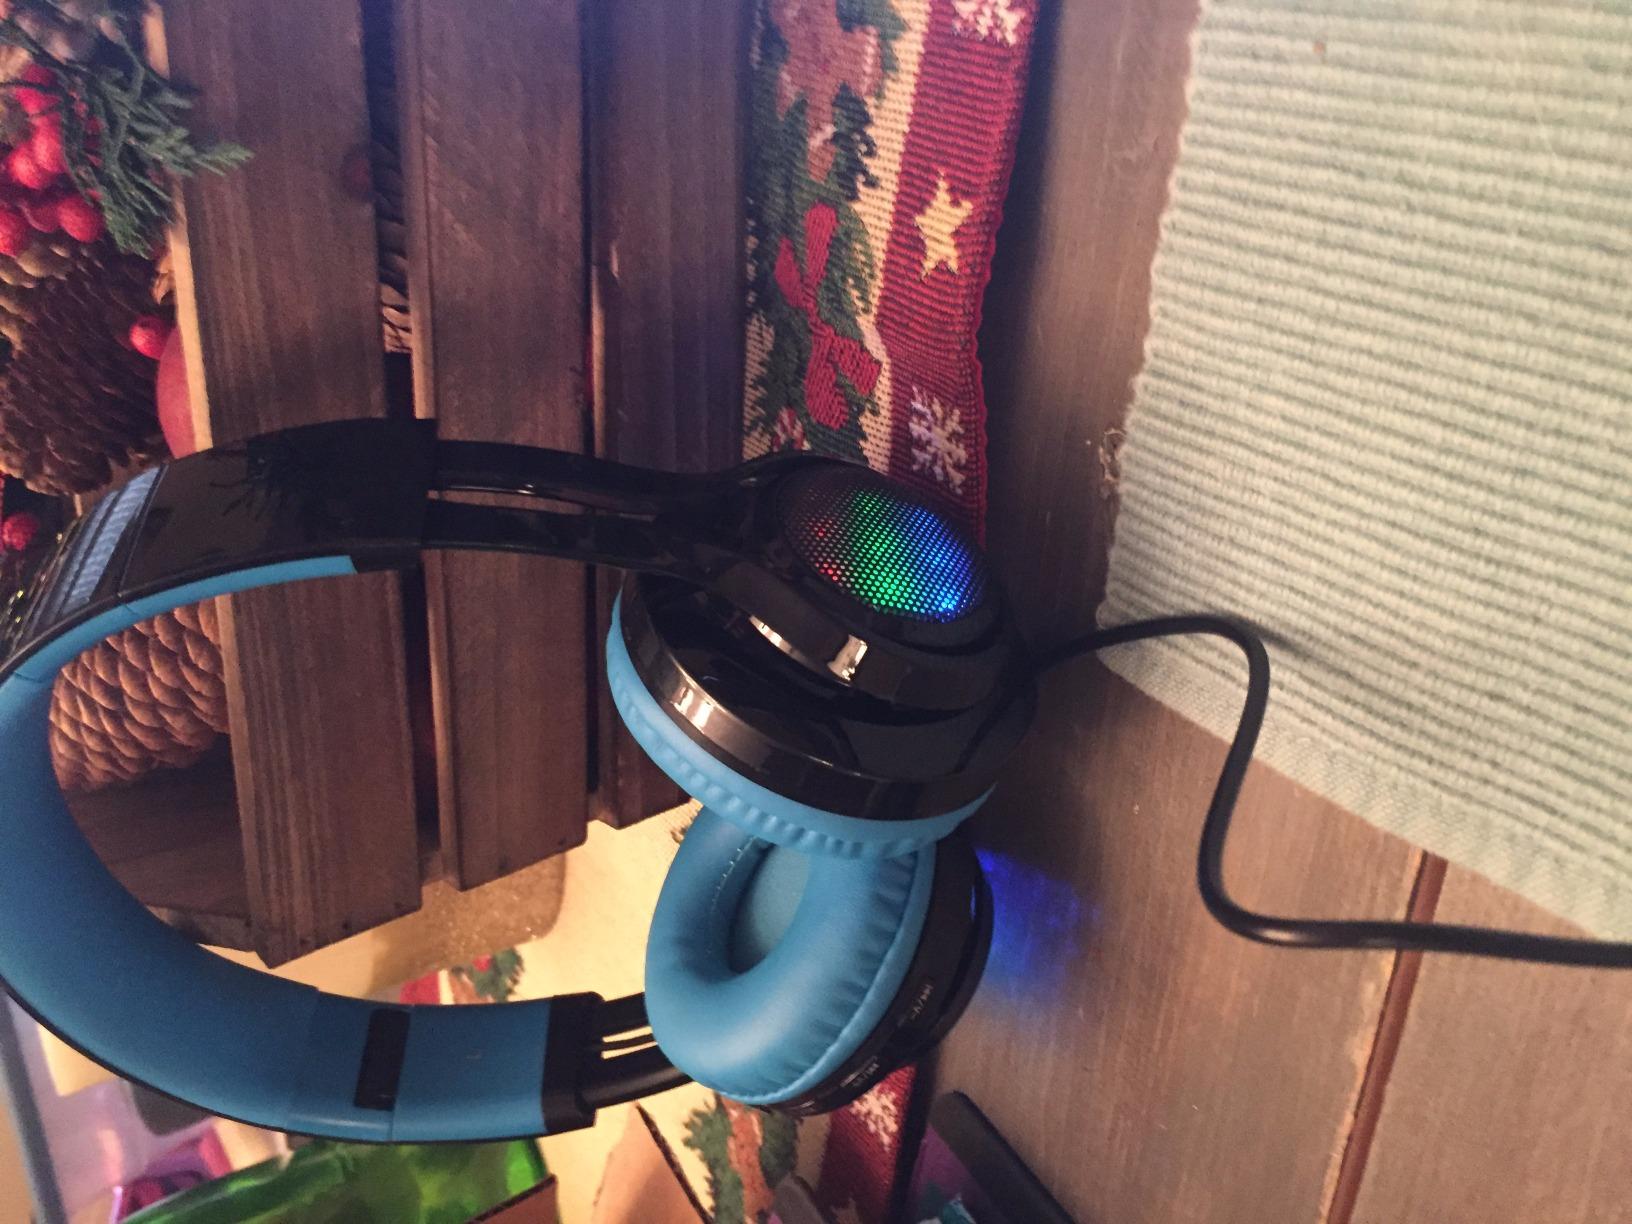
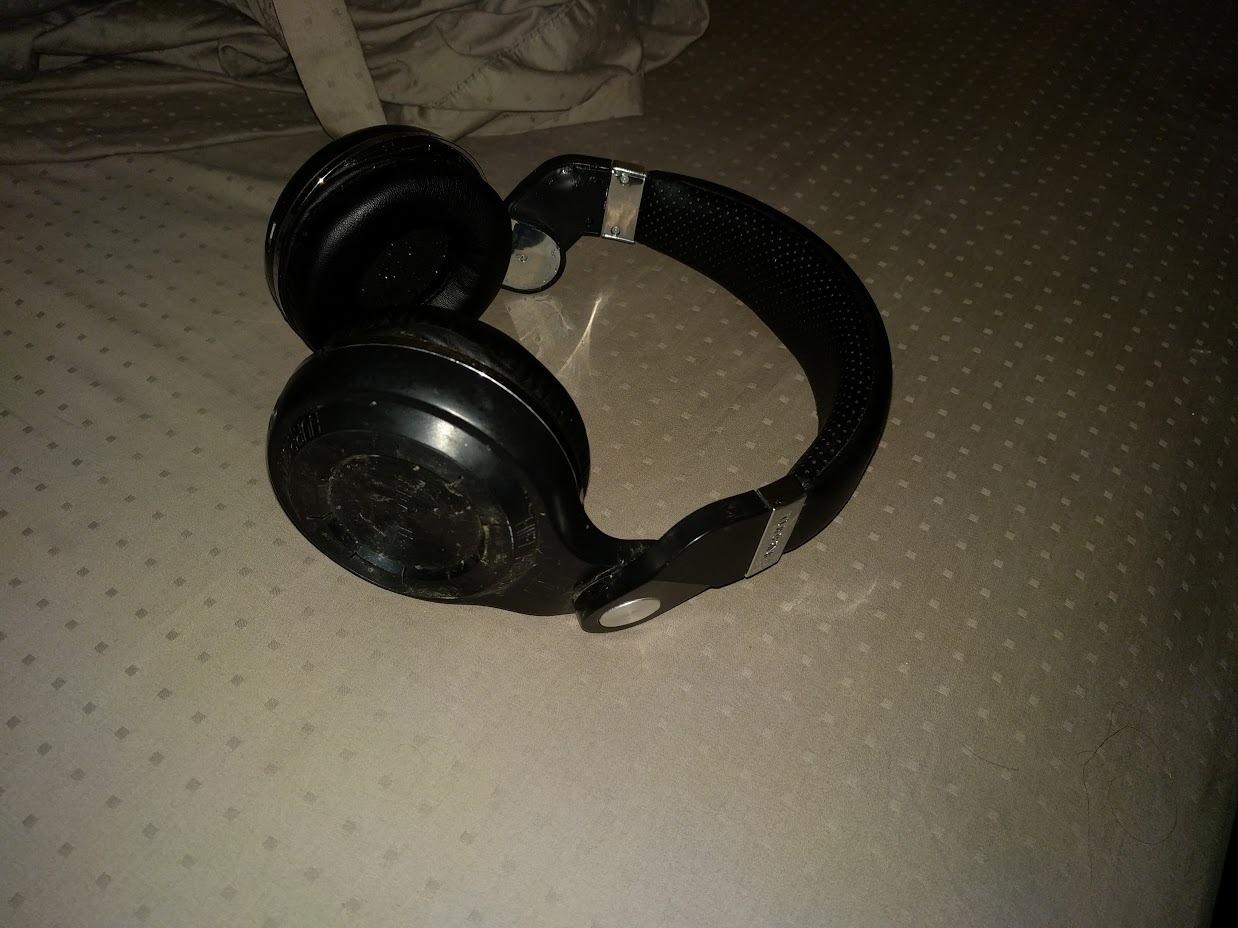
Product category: headphones
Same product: no